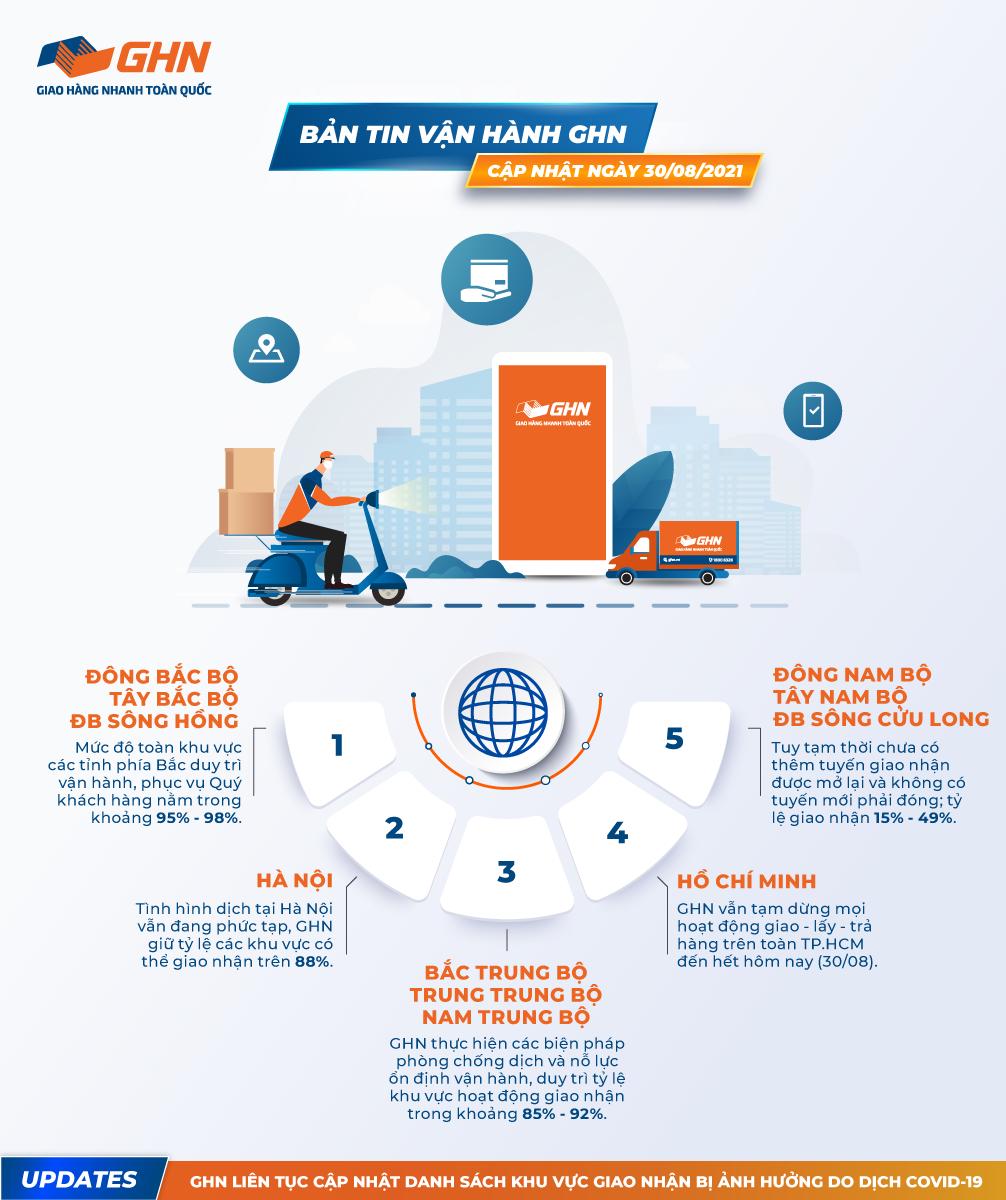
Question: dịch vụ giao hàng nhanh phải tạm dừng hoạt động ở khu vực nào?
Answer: dịch vụ giao hàng nhanh phải tạm dừng hoạt động ở khu vực thành phố hồ chí minh